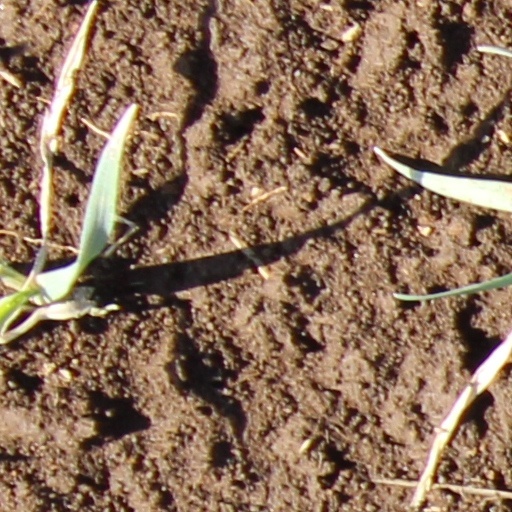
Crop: wheat